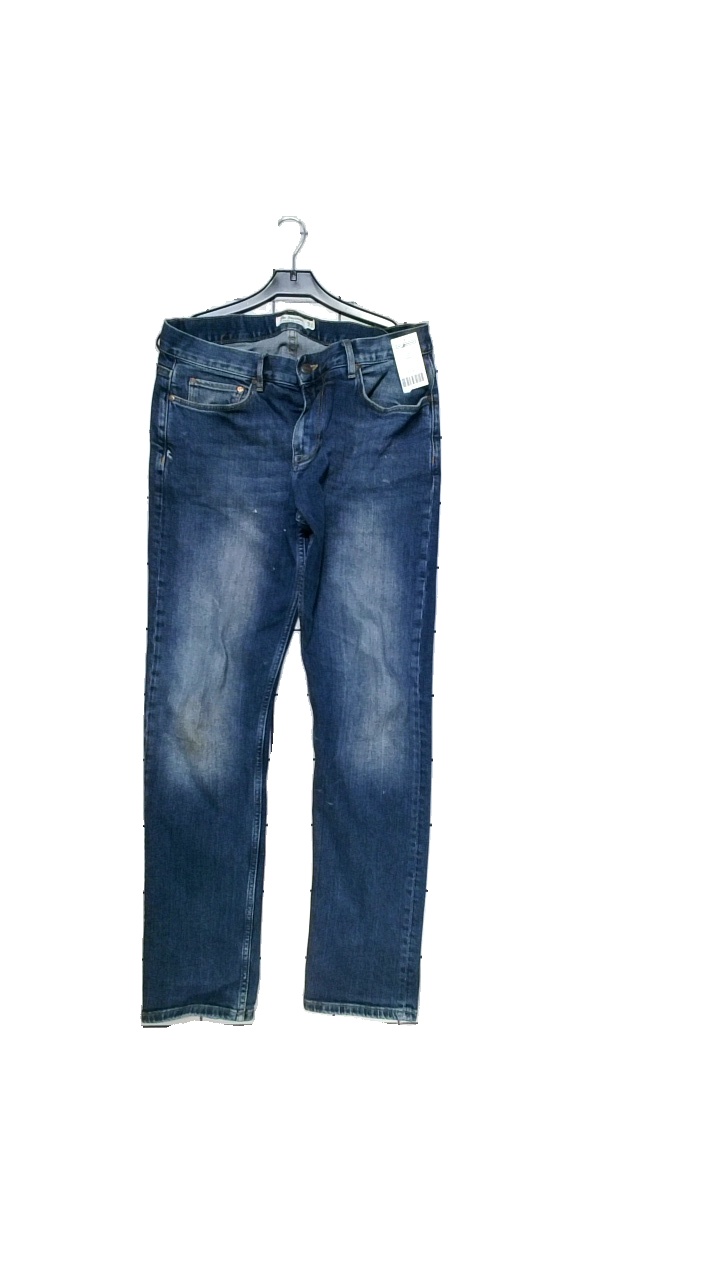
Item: Jeans (Unisex)
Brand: The Postman
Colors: Blue
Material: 99% cotton, 1% elastane
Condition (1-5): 4
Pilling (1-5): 5
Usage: Reuse
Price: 100-150